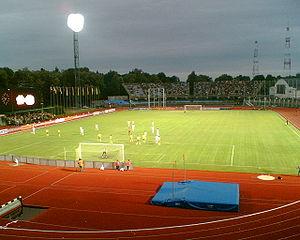
L'équipe de Lituanie de football est constituée par une sélection des meilleurs joueurs lituaniens sous l'égide de la Fédération de Lituanie de football.